Simon Greenleaf

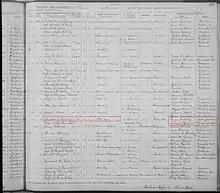
1899 - Death Record of Simon Greenleaf's daughter Charlotte K. Greenleaf Fuller, showing Simon Greenleaf, his wife, and their birth places.

Greenleaf's family traces its ancestry back to Edmund Greenleaf, who lived in Ipswich, Suffolk in England before emigrating and settling in Newburyport, Massachusetts. The Greenleaf family flourished in this part of Massachusetts for almost 150 years prior to Simon's birth in 1783. Simon's father, Moses Greenleaf, married Lydia Parsons, daughter of Rev. Jonathan Parsons of Newburyport. Their son Moses Greenleaf (1777–1834), Simon's older brother, became a distinguished surveyor and mapmaker in Maine.